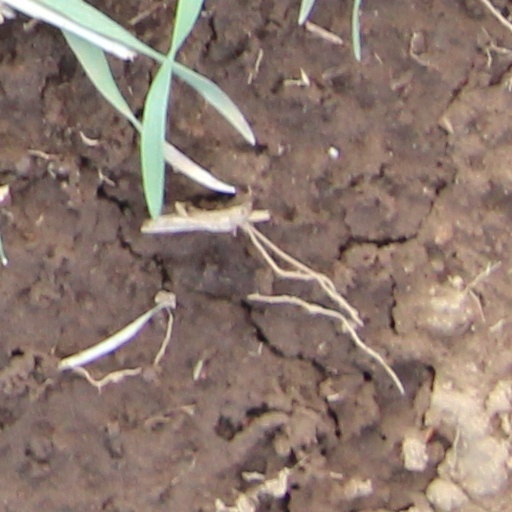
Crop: wheat